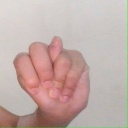
अक्षर: न